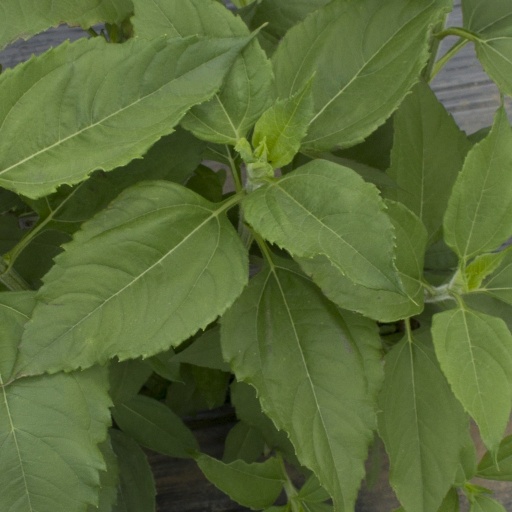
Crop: Jerusalem artichoke